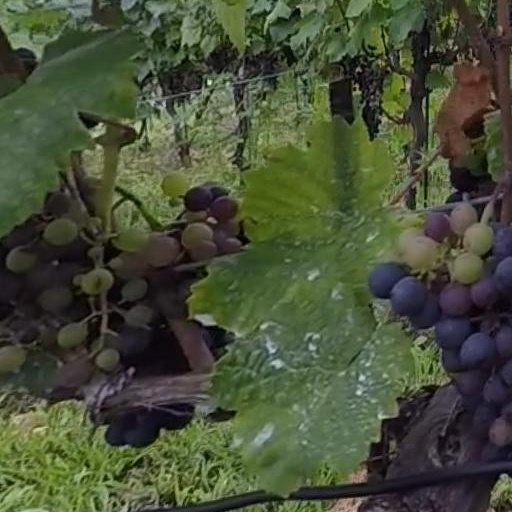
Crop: grape